Ursula Karven

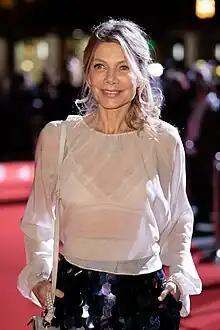
Karven at the 18 October 2019 Hessischer Film- und Kinopreis

Ursula Karven, previously Ursula Karven-Veres (born Ursula Ganzenmüller 17 September 1964 in Ulm) is a German actress, writer, model and yoga instructor.